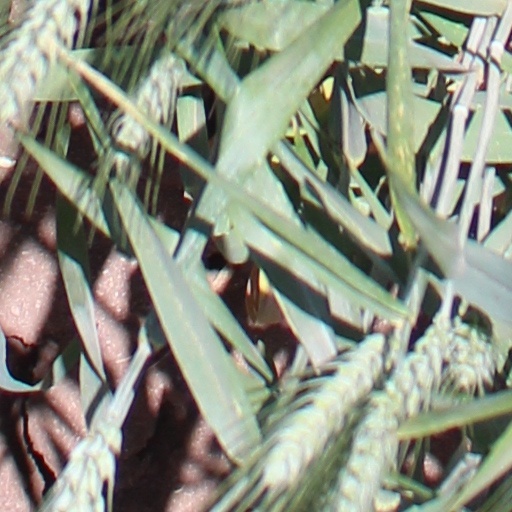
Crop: wheat